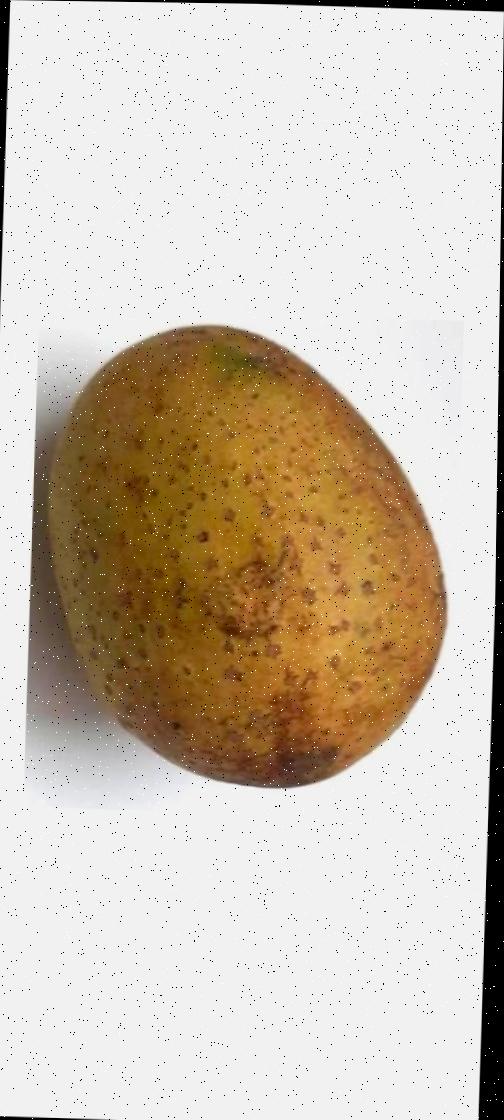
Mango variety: Gourmoti